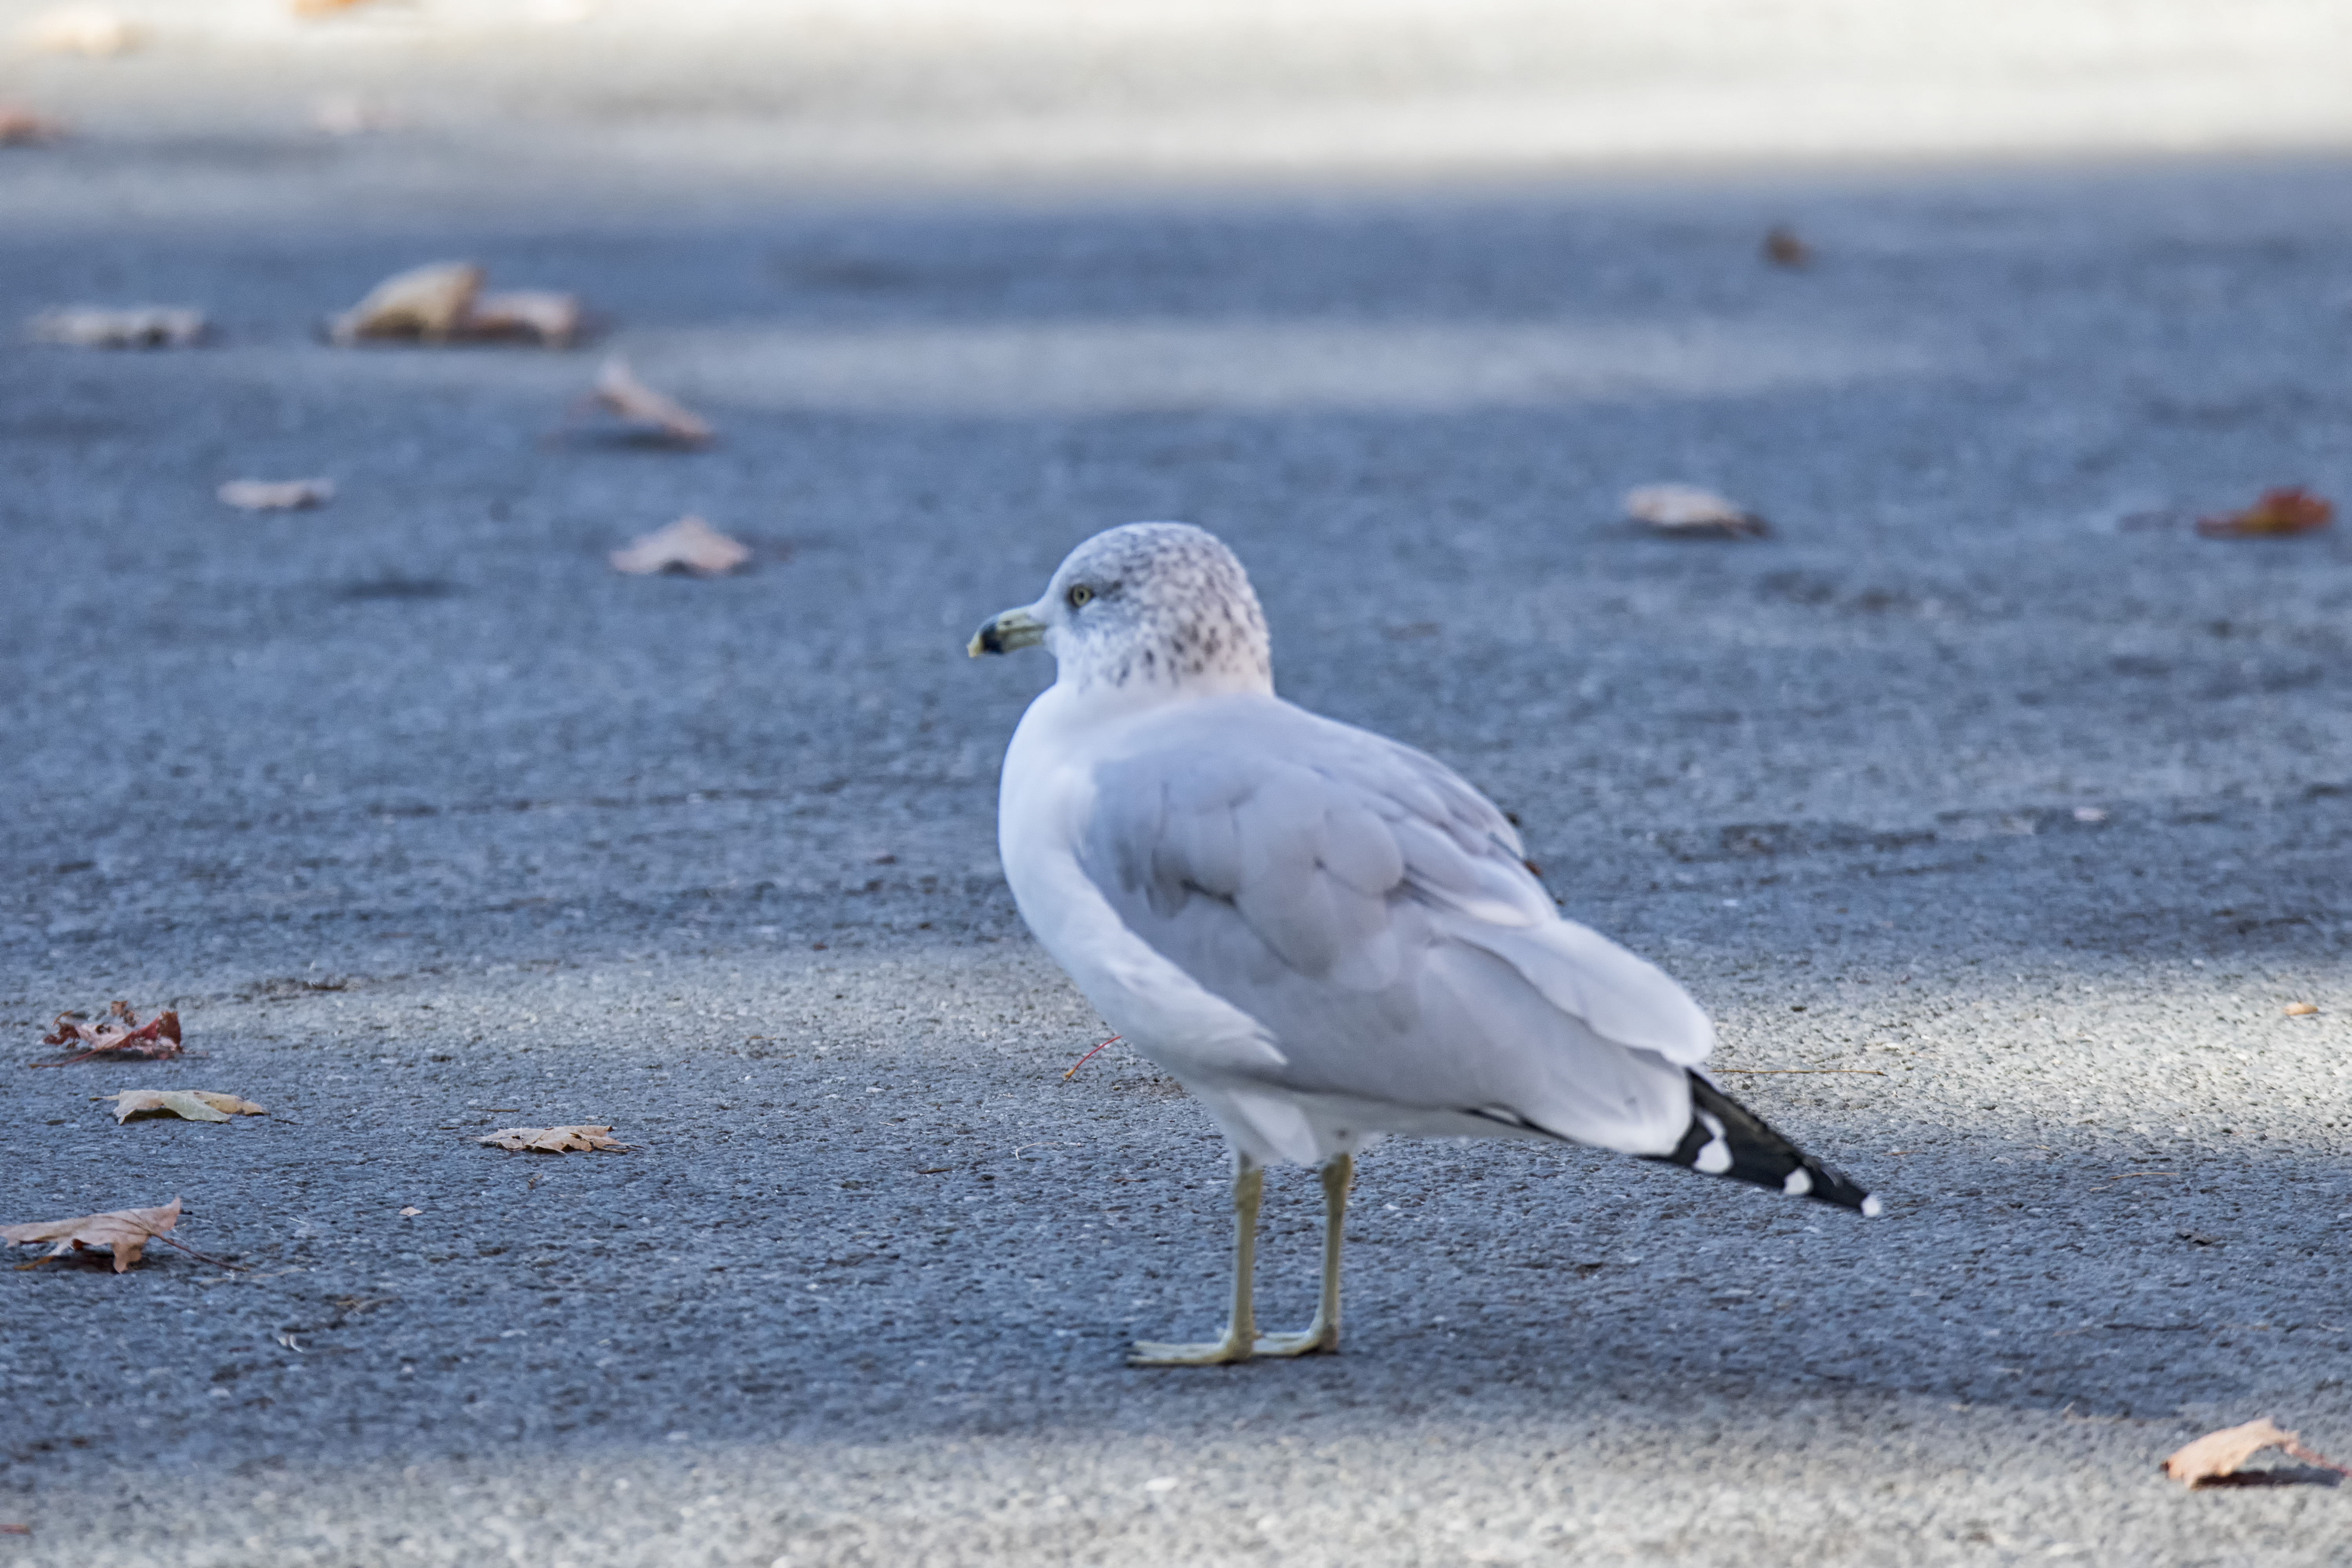
beach, sea, coast, sand, ocean, bird, ring, shore, seabird, gull, beak, fauna, canada, a, vertebrate, quebec, cercle, bec, shorebird, sherbrooke, oiseau, billed, go land, charadriiformes, european herring gull